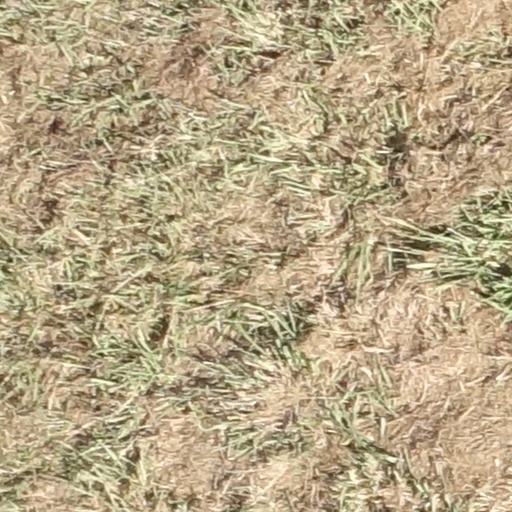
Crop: sorghum